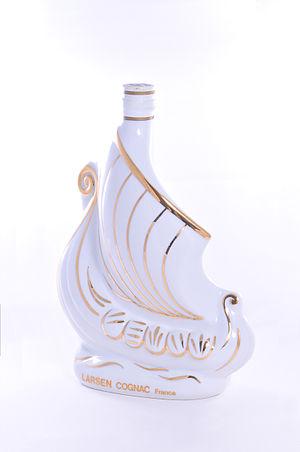
Jens-Reidar Larsen, né à Kristiansand le 8 mai 1895 et mort à Cognac le 20 mars 1980, est un homme d'affaires norvégien.